Feed a cold, starve a fever

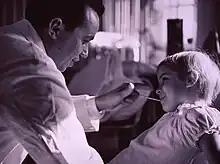
Physician taking the temperature of a young patient

"Feed a cold, starve a fever" is an adage or a wives' tale which attempts to instruct people how to deal with illness. The adage dates to the time of Hippocrates when fever was not well understood. His idea was the fever was the disease, and starving the sick person would starve the disease.